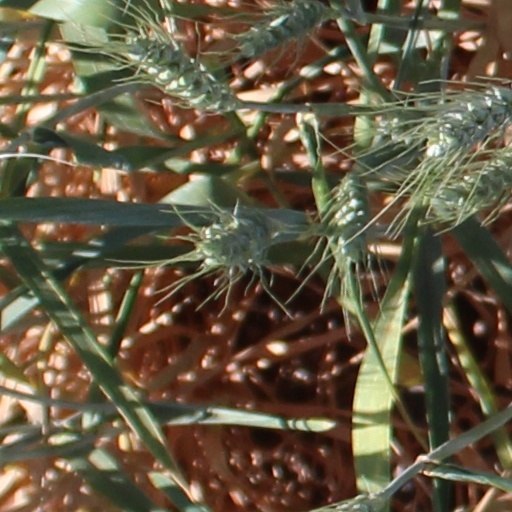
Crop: wheat